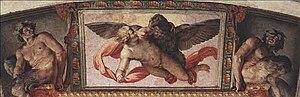
Les fresques de la galerie Farnèse, situées dans le palais Farnèse à Rome, sont une œuvre d'Annibale Carracci exécutée en plusieurs étapes en 1597, puis entre 1606 et 1607. Ont également participé à leur réalisation, son frère Agostino Carracci et quelques-uns des élèves d'Annibale parmi lesquels Le Dominiquin ou le fils d'Agostino et élève de ce dernier et d'Annibale, Antonio Carracci.